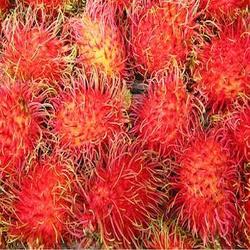
Label: Rambutan